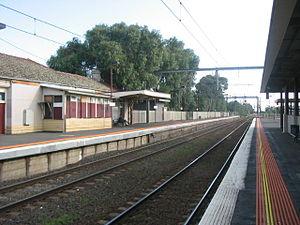
Werribee est une banlieue de Melbourne, en Australie. Elle fait partie de la ville de Wyndham, dont elle est le centre administratif et le quartier le plus peuplé.